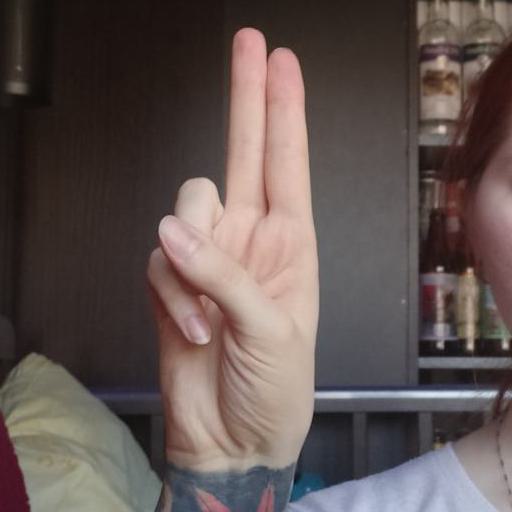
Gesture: two_up